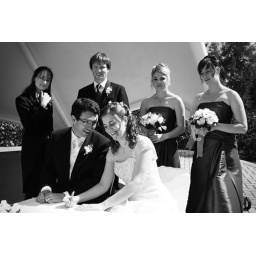
Signing in black and white